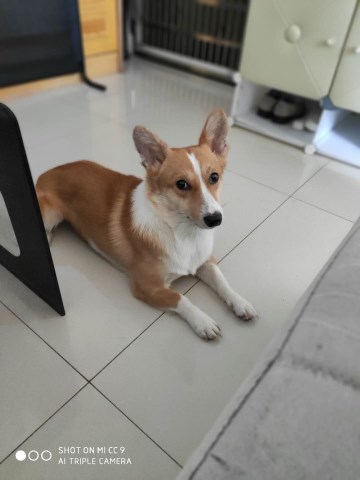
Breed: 2909-n000116-Cardigan